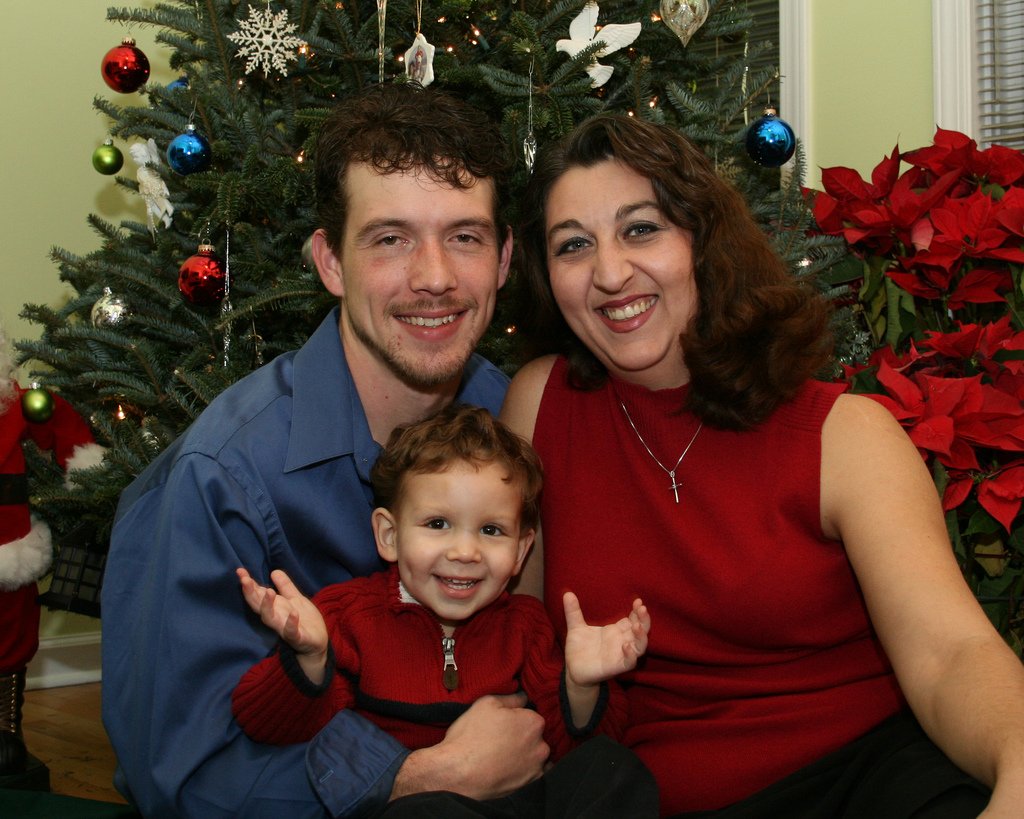
Label: not_food